Princess Crown

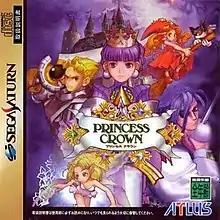
Sega Saturn cover art

Princess Crown is an action role-playing game developed and published by Atlus in collaboration with Sega that was released only in Japan. Originally released in 1997 for the Sega Saturn, it was ported to the PlayStation Portable in 2005. Using a two-dimensional side-scrolling perspective, gameplay focuses on a beat 'em up-style fighting system, incorporating role-playing elements. Set in the fantasy kingdom of Valendia, the player controls queen Gradriel De Valendia, as her wish to aid the people in person leads into a quest to prevent the resurrection of the demon lord Lalva. Additional character scenarios are unlocked by completing Gradriel's quest, with completion of all story routes leading to the true ending.